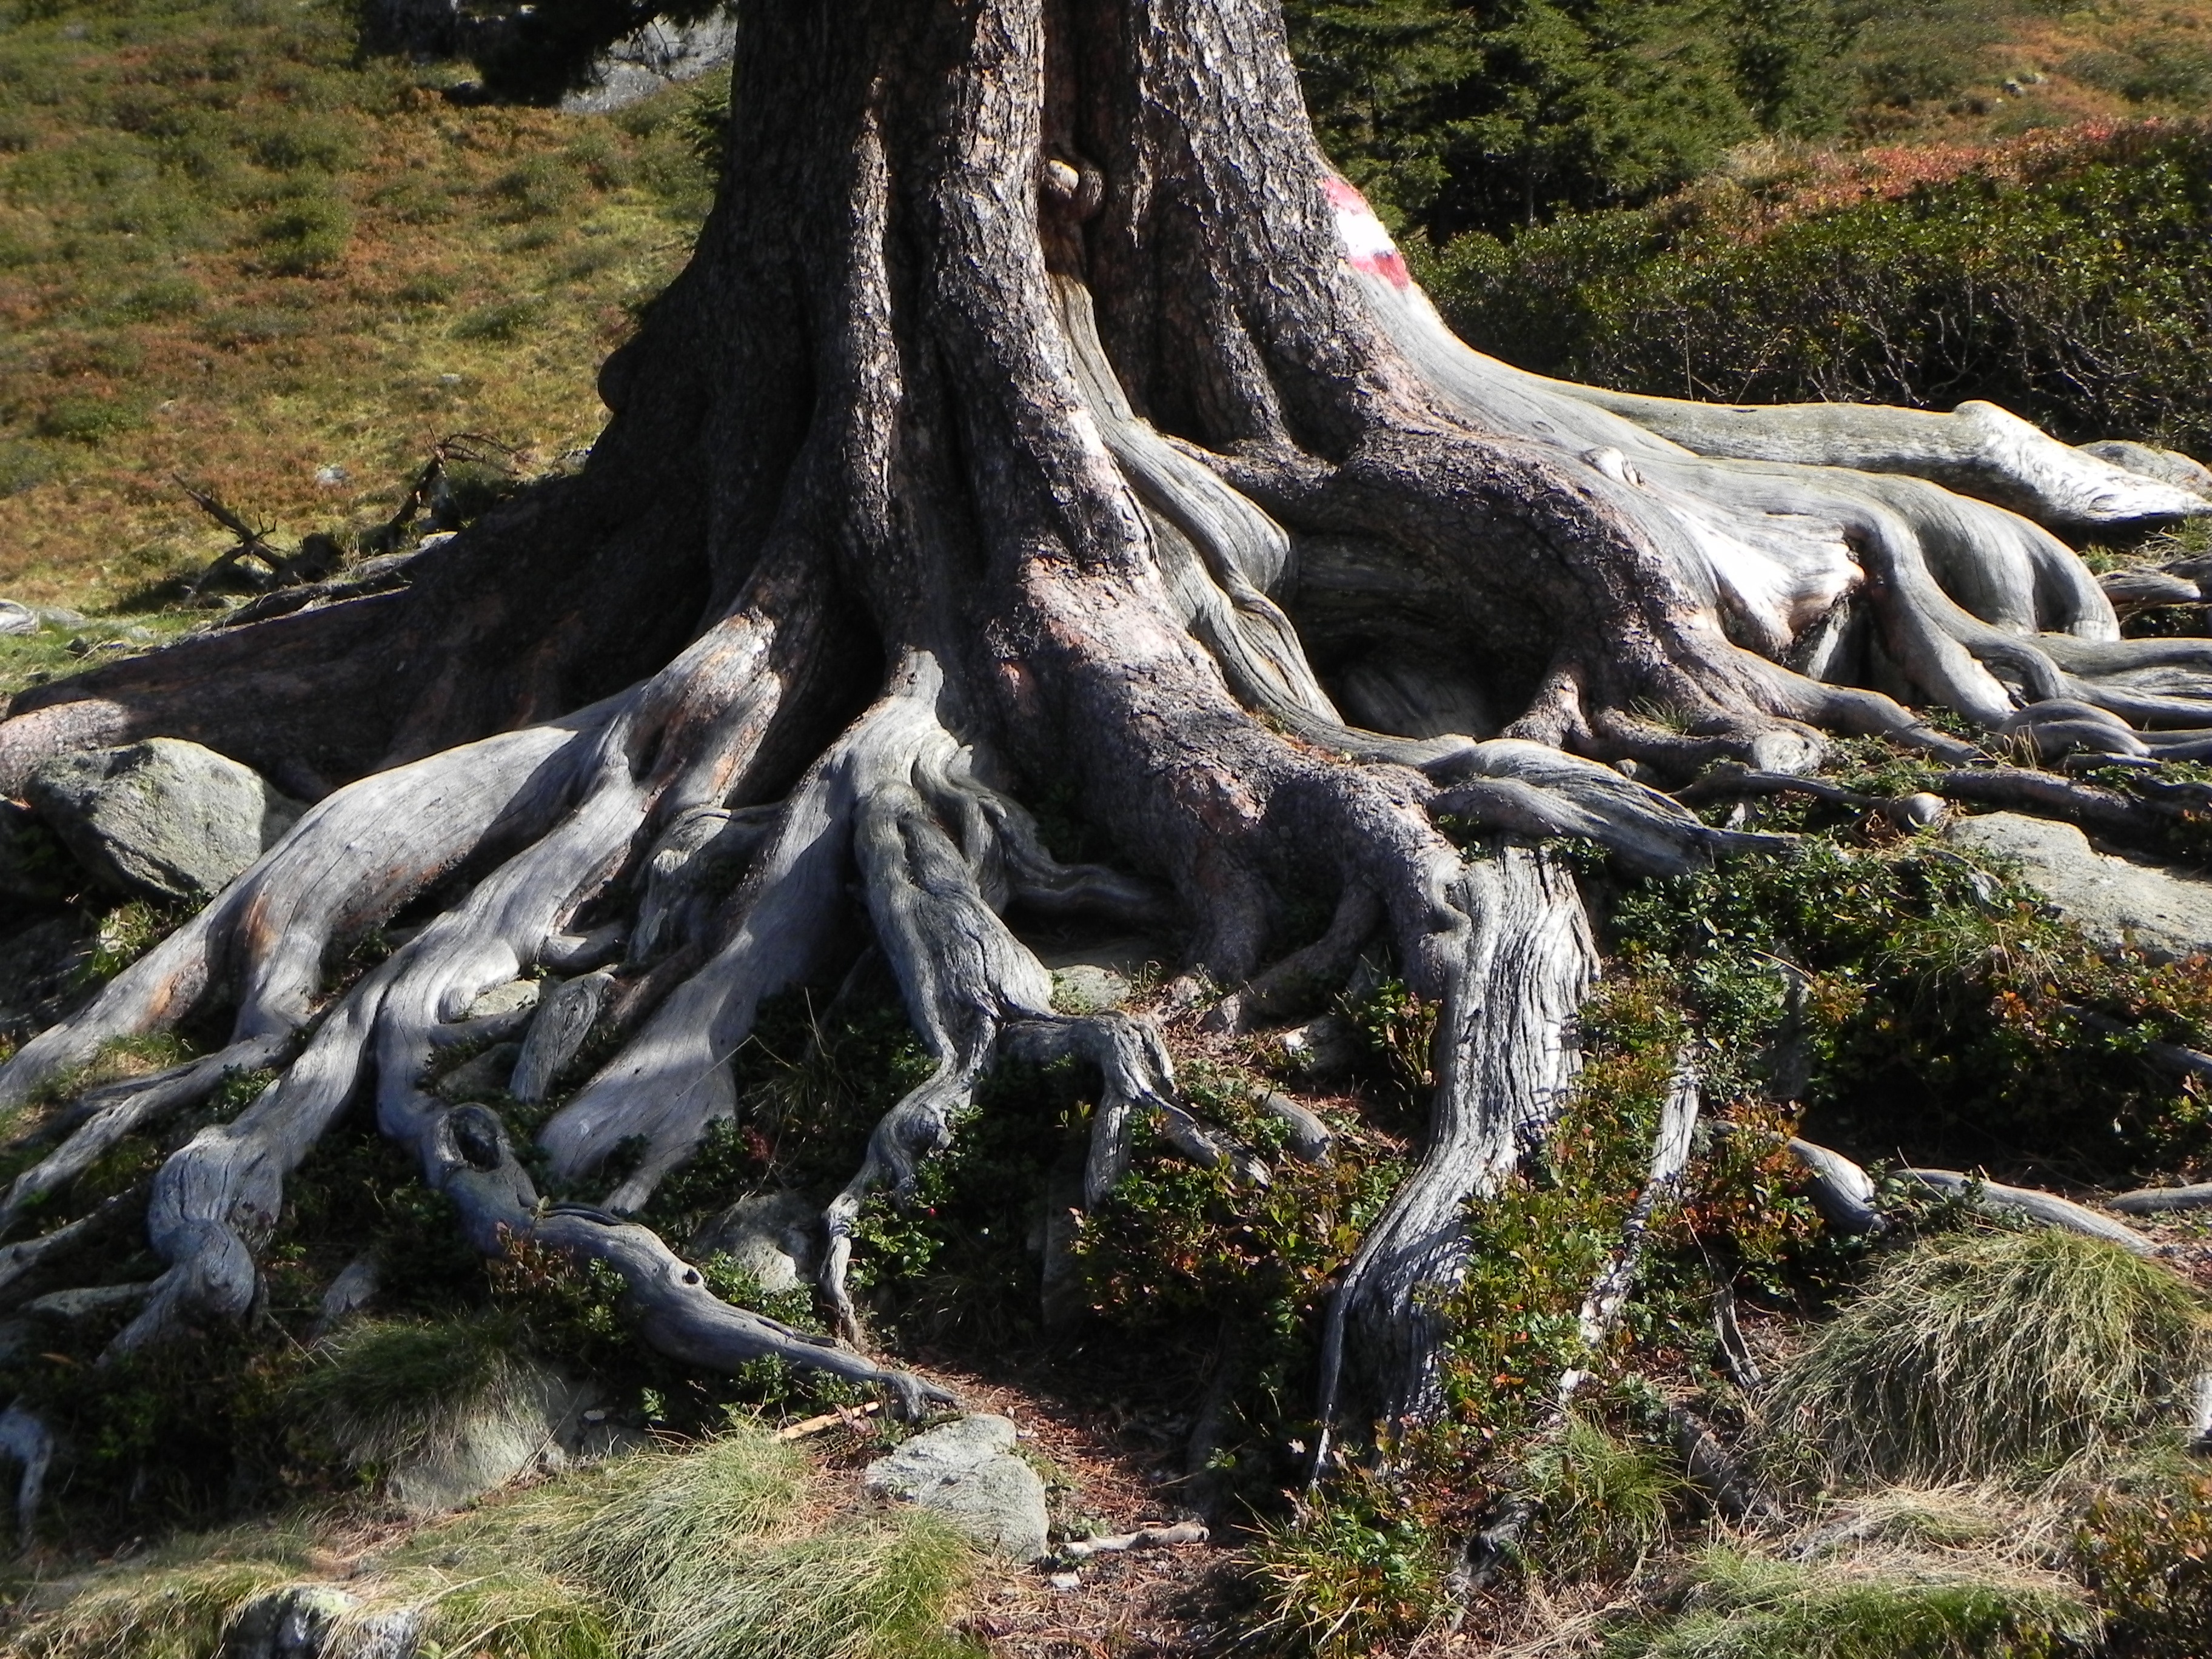
tree, nature, forest, rock, wilderness, plant, wood, flower, trunk, old, bark, wildlife, tan, log, green, brown, botany, garden, flora, pine tree, root, trees, woodland, tree root, old tree, mis shapen, tree in the tree, trees sleeping, woody plant, land plant